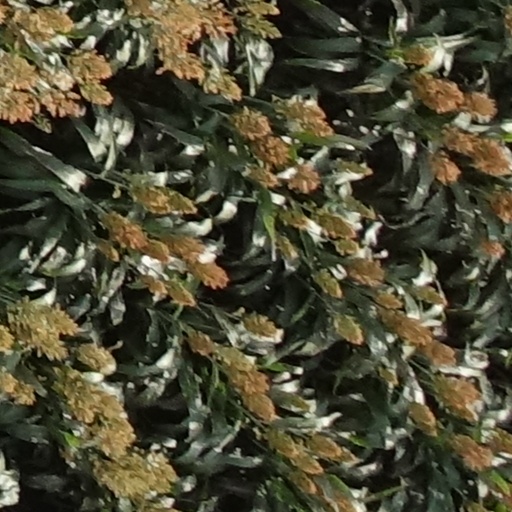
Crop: sorghum